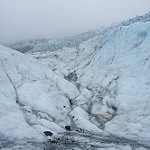
Scene: Outdoor